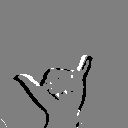
ASL letter: y